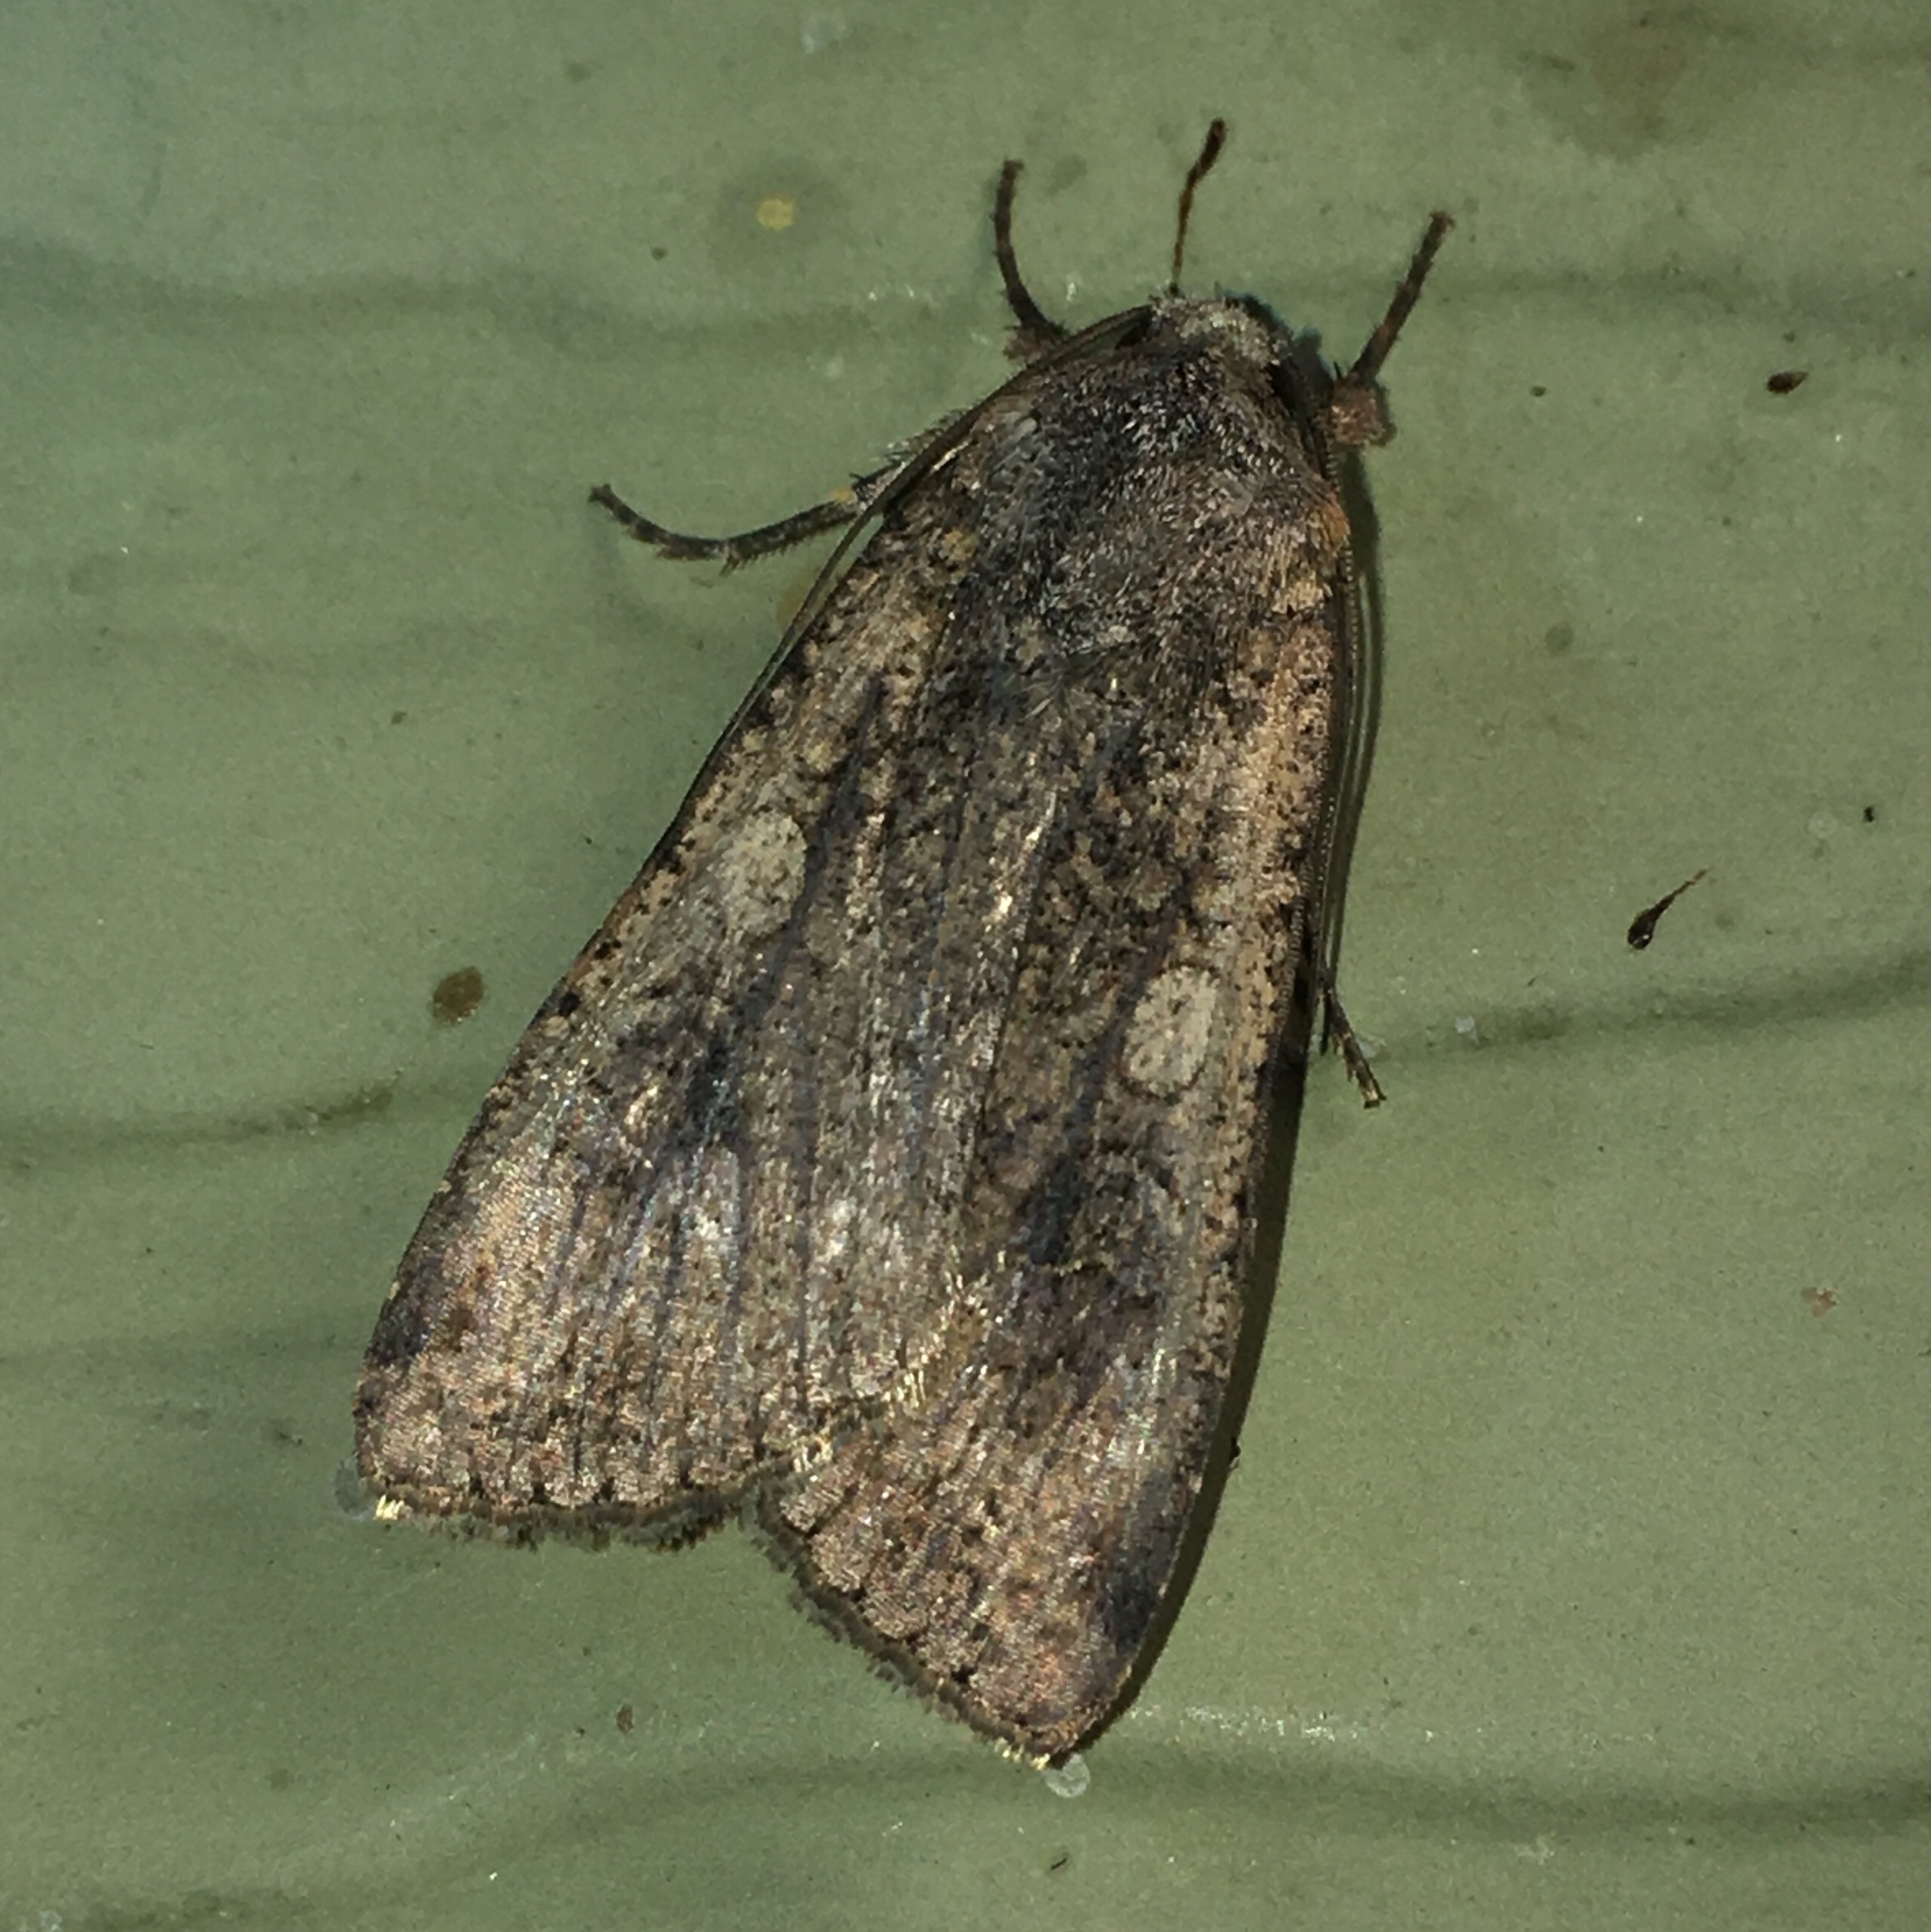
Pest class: cutworms